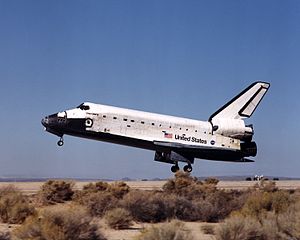
STS-92 / Mission højdepunkter
Discovery lander på Edwards Air Force Base, 24. oktober, 2000.
STS-92 var en rumfærge mission til International Space Station fløjet af Discovery. STS-92 markerede den 100. rumfærgemission, og Discoverys 28. flyvning. Opsendelsen skete fra Kennedy Space Center, Florida, 11. oktober 2000.